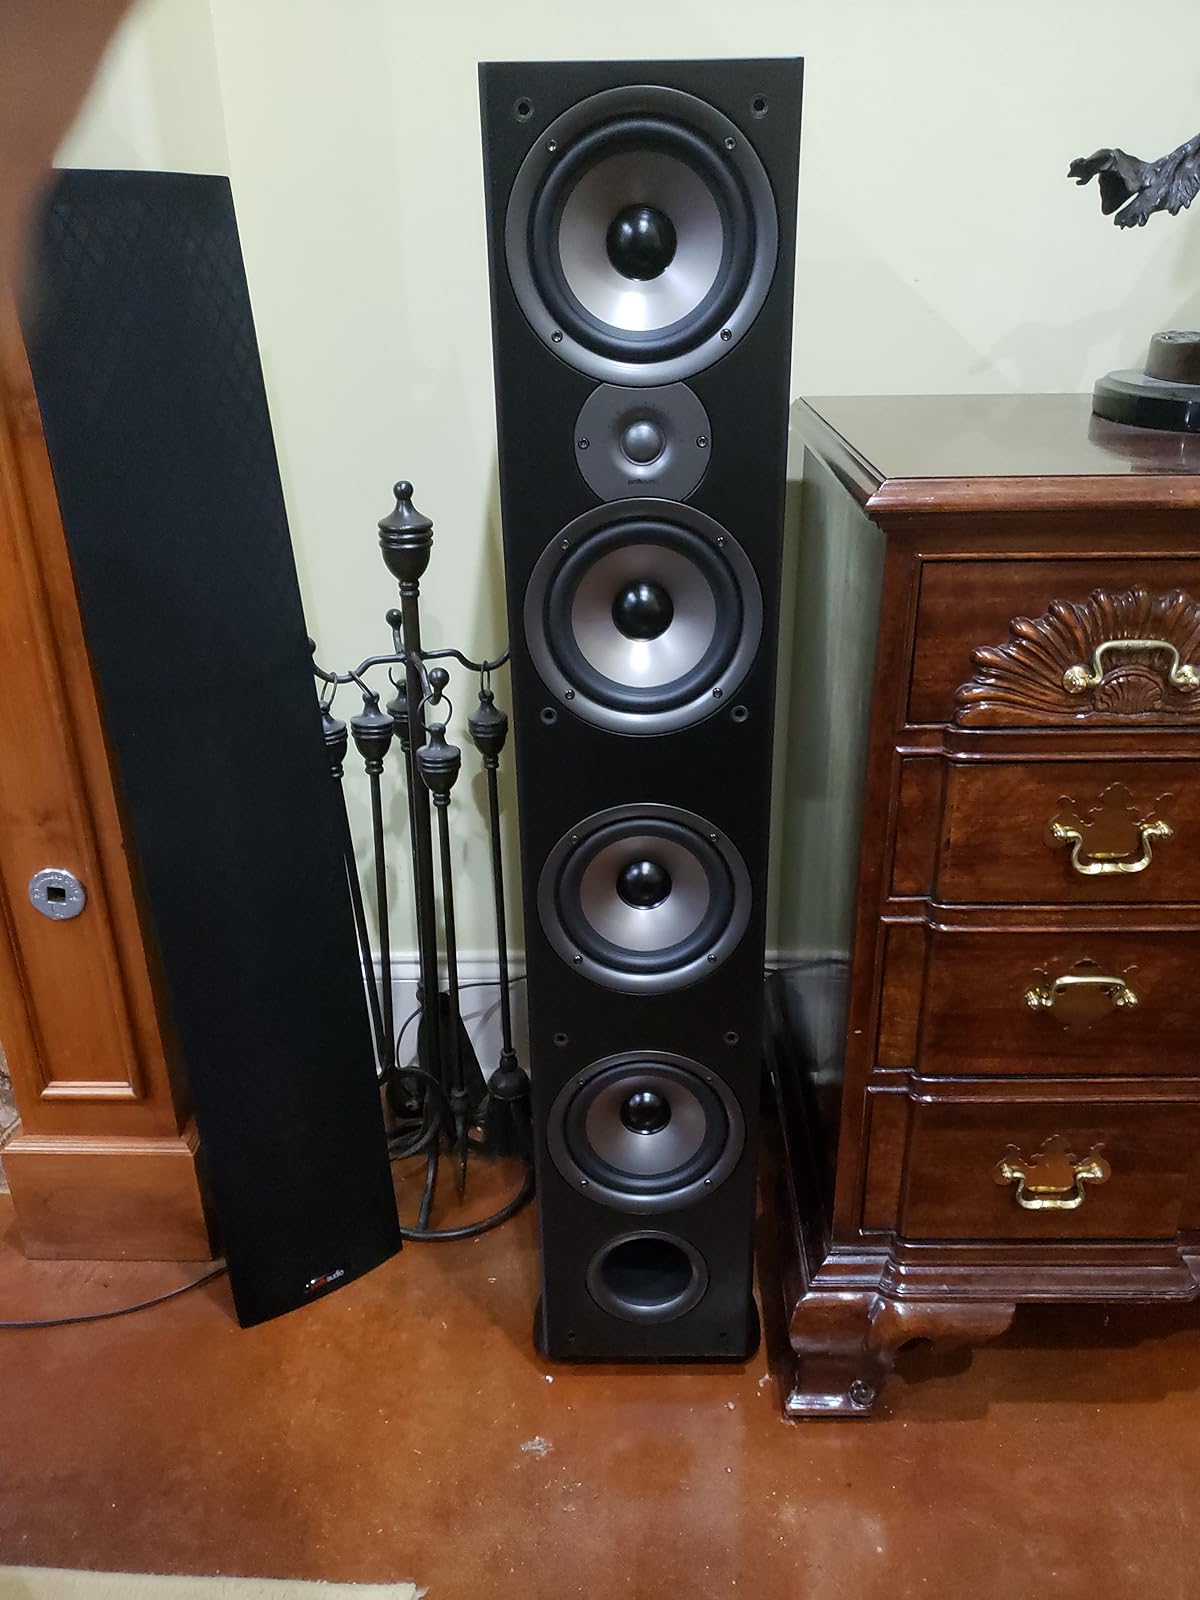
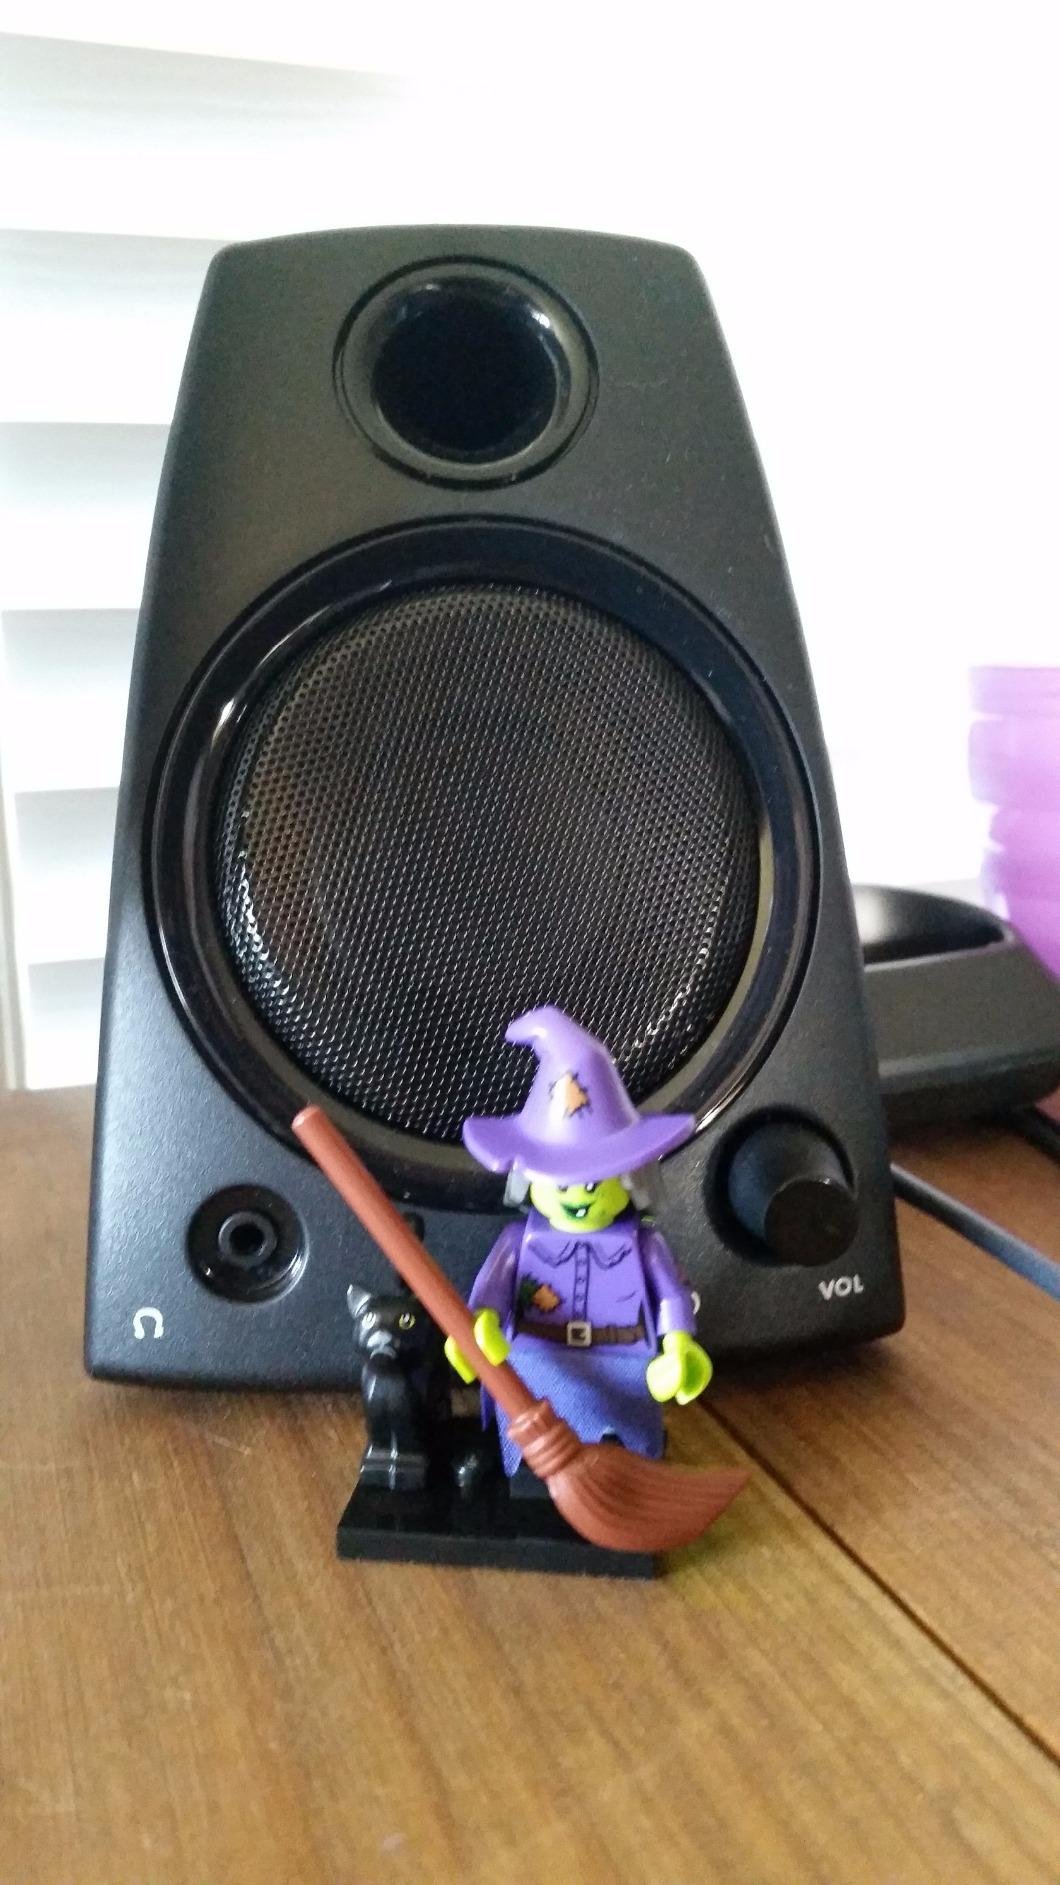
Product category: speaker
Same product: no